Ariel Pink discography

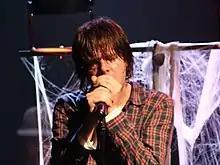
Ariel Pink performing in 2017

Ariel Pink (born Ariel Marcus Rosenberg on June 24, 1978) is a Los Angeles–based indie artist and musician. He boasts a cult following and endorsements from more widely known artists such as fellow founding Paw Tracks group Animal Collective.